Castle Provincial Park

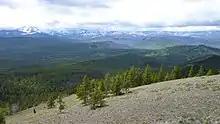

The Castle Provincial Park was first protected in 1908 under the "Dominion Lands Act"s as a part of the Rocky Mountain Forest Reserve which covered the Eastern Rocky Mountain Slopes north from the United States border. In 1914, the southern portion of the Castle Provincial Park was protected under Waterton Forest Park but by 1921, these protections were reduced to a federal Forest Reserve designation. This trend of protectionism and privatization continued until the Castle Provincial Park and Castle Wildland Provincial Park was announced under the N.D.P. Rachel Notley government in 2015. This announcement was formalized two years later in February 2017.